Corbin Bleu

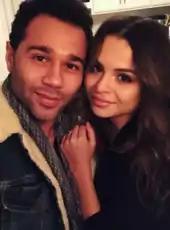
Bleu with his wife Sasha Clements in January 2018

Corbin Bleu made his Broadway stage debut in 2010 as the lead character, bodega-owner Usnavi de la Vega, in the critically acclaimed musical "In the Heights". and guest starred in one episode of "The Good Wife" as DJ Javier Berlin in October 2010. in 2010, Corbin starred in the short comedy film "I Owe My Life to Corbin Bleu", alongside Andrew Caldwell, Drake Bell, Sarah Hyland, Ryan Pinkston, Sterling Knight, Matt Prokop, Matt Shively and Josh Sussman. In 2011, he performed the of voice Lou in "The Little Engine That Could" (2011). From August 5–7, Bleu performed in the musical "Hairspray" as Seaweed J. Stubbs at the Hollywood Bowl, alongside Nick Jonas, Harvey Fierstein, Marissa Jaret Winokur, Drew Carey and Darlene Love. and he performed the voice of Flip in "Tonka Chuck and Friends: Big Air Dare".